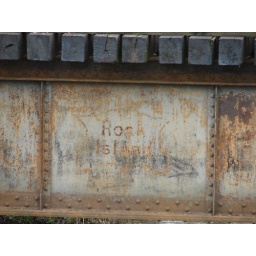
This fading logo for the former Rock Island Railroad appears on the plate girder bridge in rural Iowa.